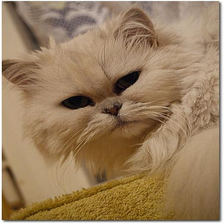
Species: cat
Breed: Persian